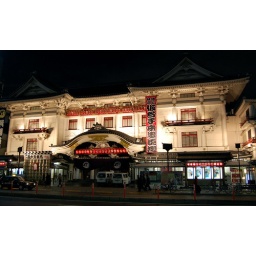
The crowds are gone and in their place sit two vans at the front doors of the Kabuki-za.